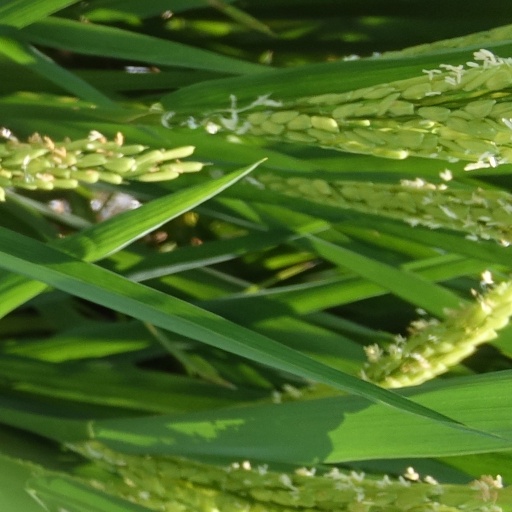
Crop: rice